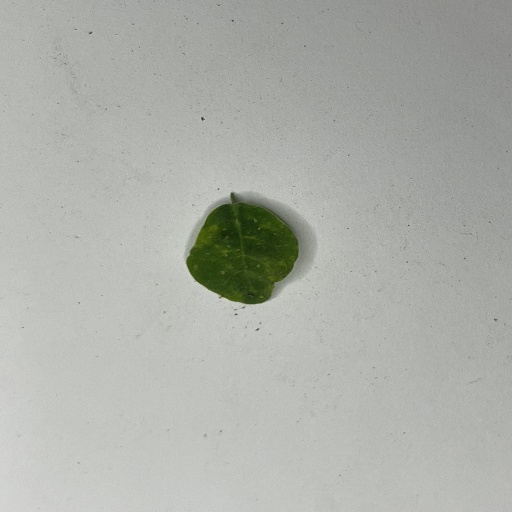
Species: Sojina
Leaf condition: Bacterial Spot